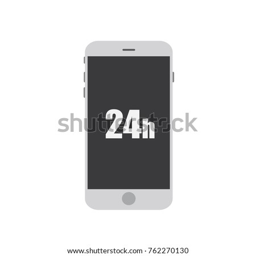
icon in a smartphone , vector illustration design .